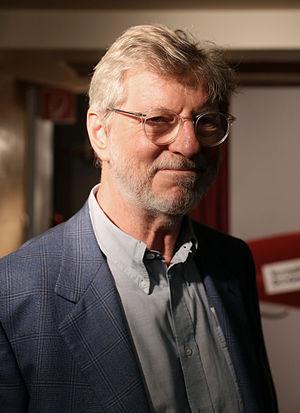
Oscar Bronner est le fondateur des magazines autrichiens d'information trend et profil ainsi que l'éditeur du quotidien Der Standard.